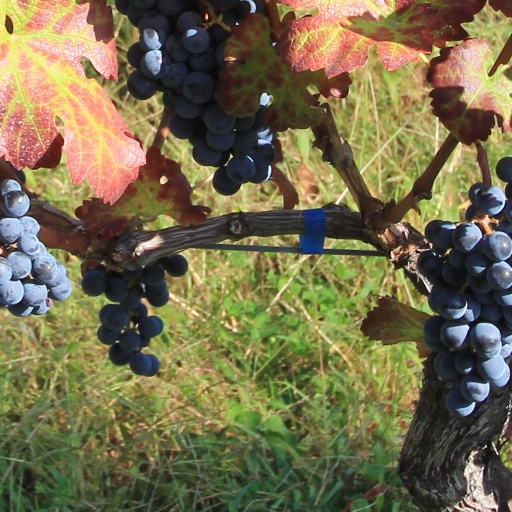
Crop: grape